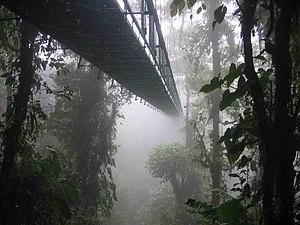
La forêt de nuage est un type de forêt humide qu'on trouve généralement en milieu tropical de montagne, entre 1 000 et 3 000 mètres d'altitude, et que les sciences de la terre et de la vie et l'histoire naturelle appellent aussi : forêt nébuleuse, forêt de nuages ou forêt brumeuse. L'expression historiquement employée est forêt brumeuse.